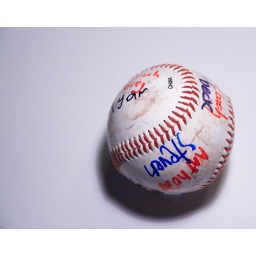
A ball used and signed by all the members of the YMCA Little League team I helped coach this summer